Islamic Economic Systems

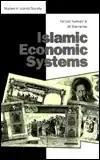

Islamic Economic Systems is a 1994 book by Ali Rahnema and Farhad Nomani in which the authors examine "the central tenets of Islamic economics, both in theory and in practice". It has been translated into Bosnian and Malaysian.